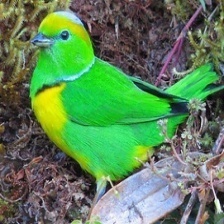
Species: GOLDEN CHLOROPHONIA
Scientific name: CHLOROPHONIA CALLOPHRYS